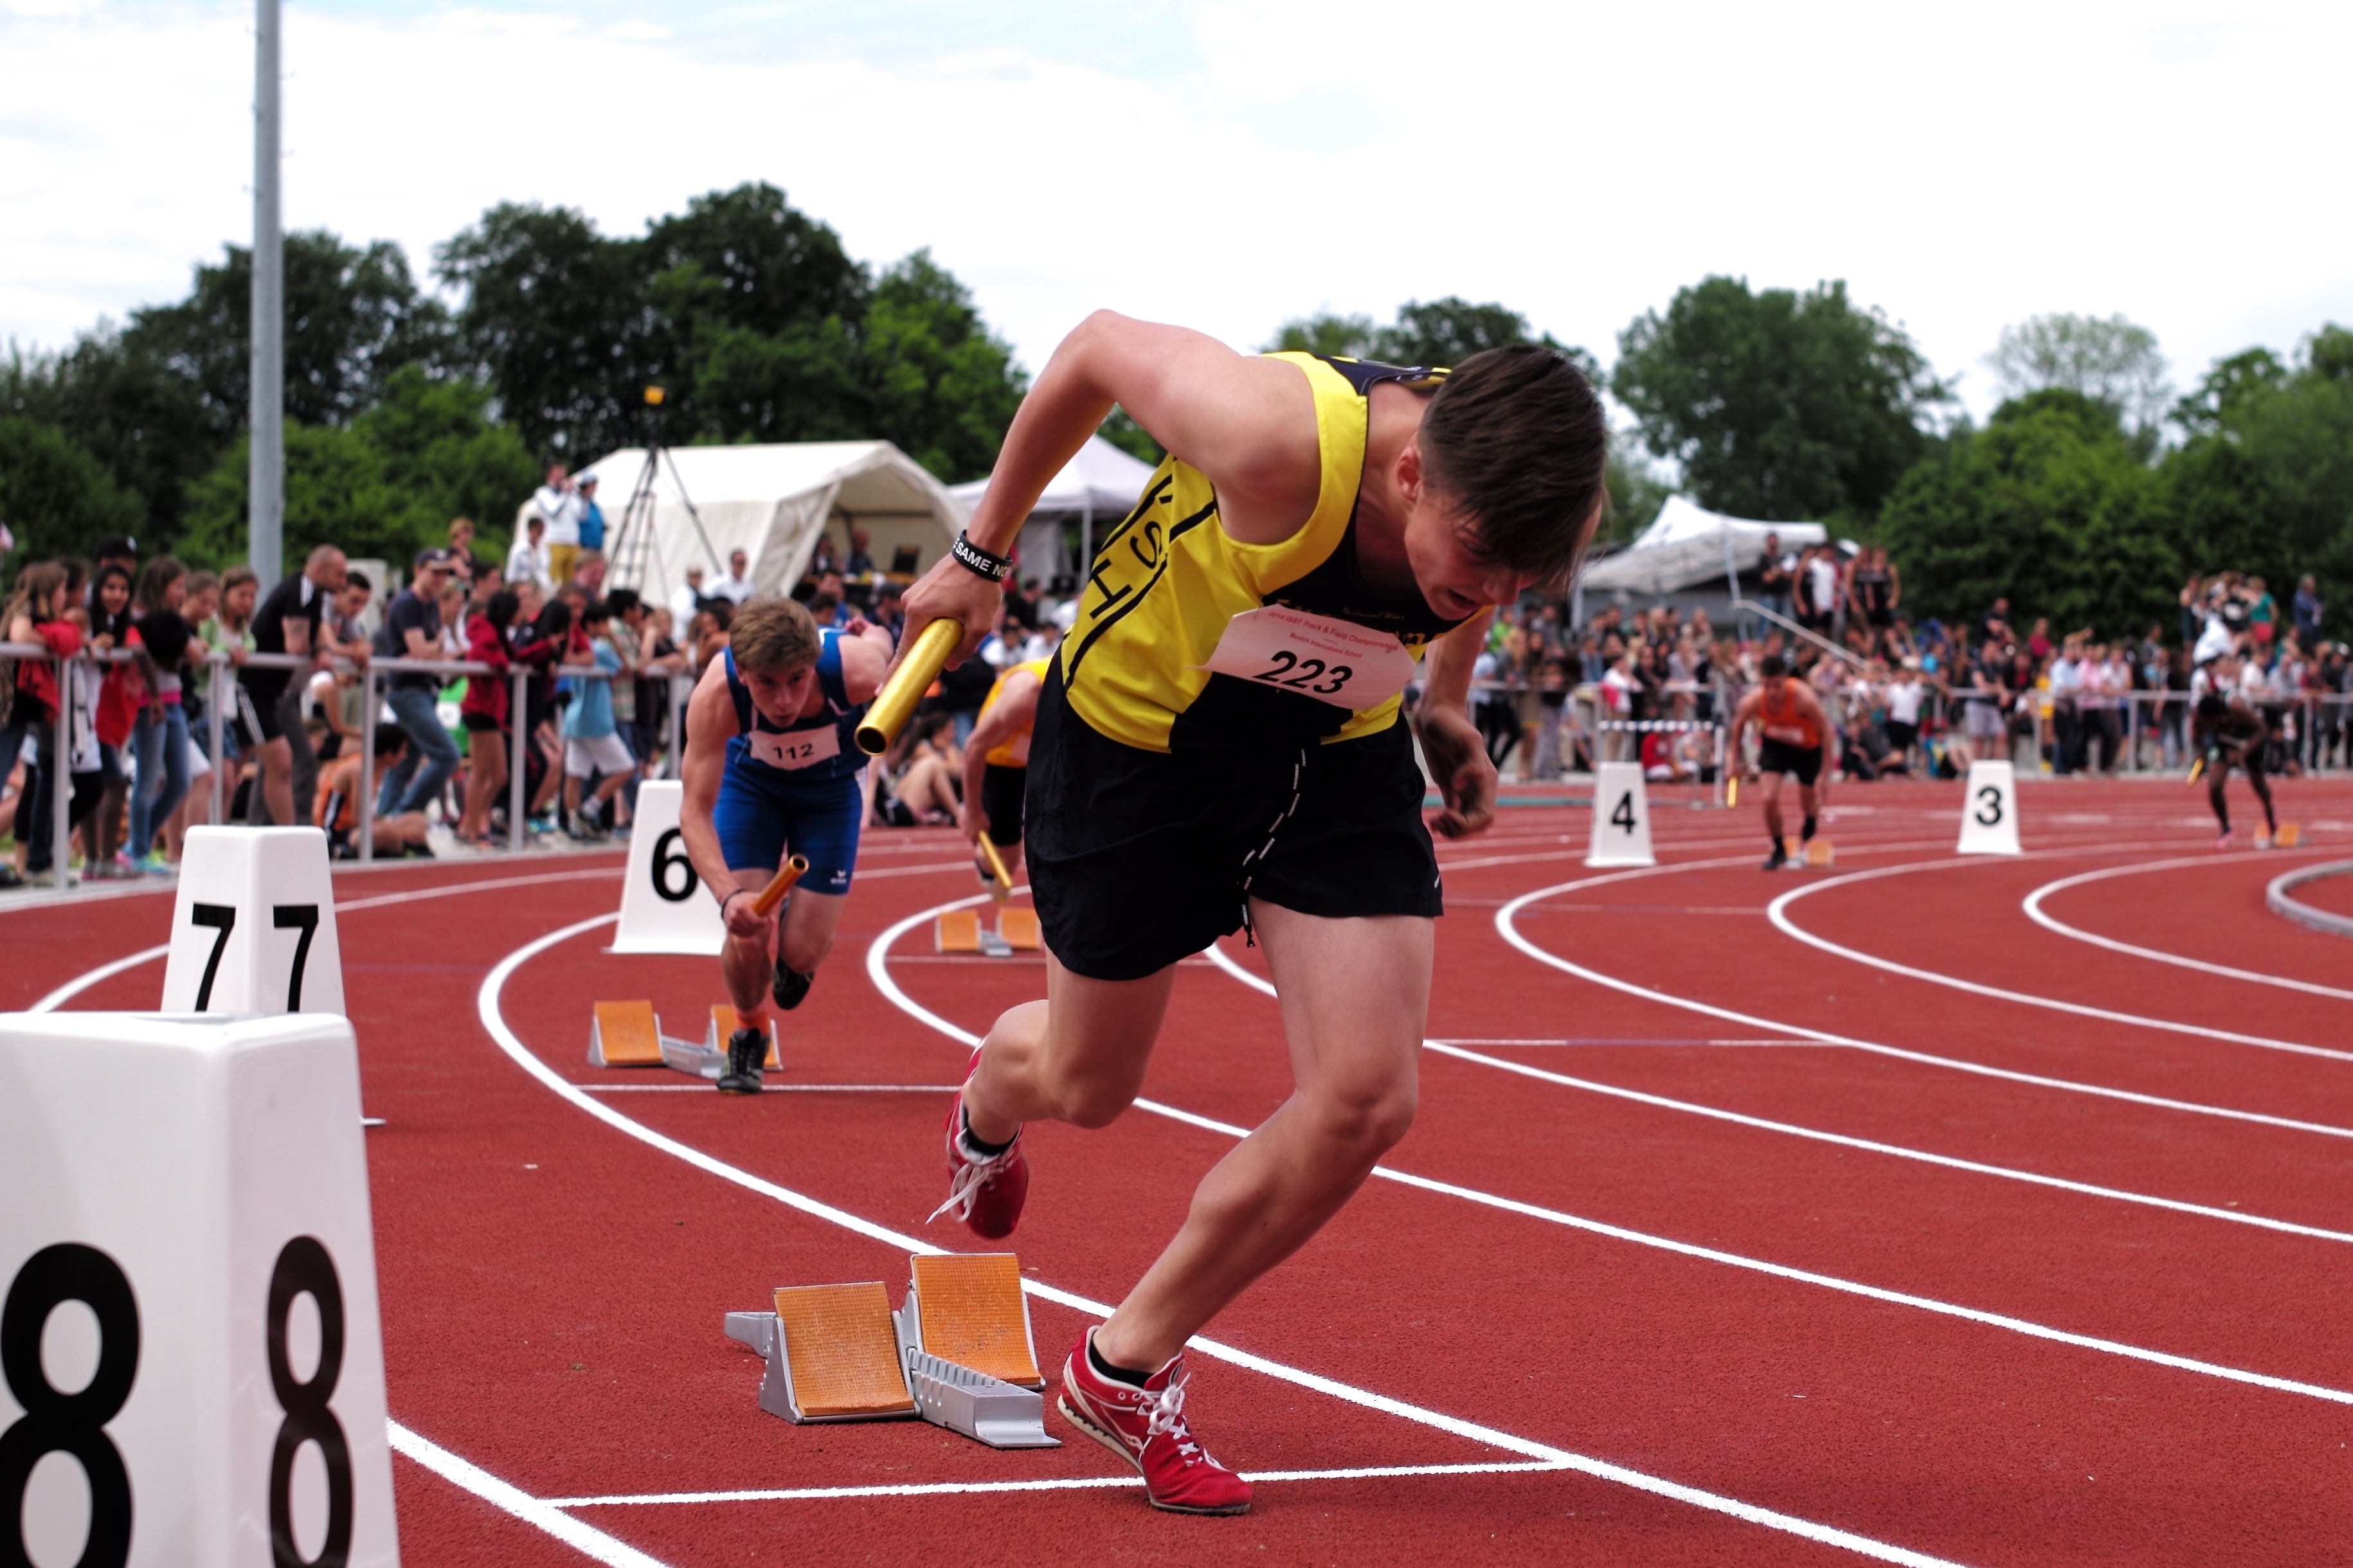
running, sports, athletics, sprint, human action, endurance sports, track and field athletics, heptathlon, middle distance running, 800 metres, 4 100 metres relay